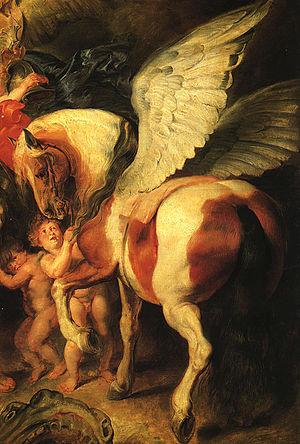
Le cheval est, dans l'art, l'animal le plus représenté depuis la Préhistoire, et l'un des plus anciens sujets artistiques. Il apparait sur tous types de supports au fil du temps, le plus souvent au milieu de batailles, dans des œuvres individuelles, comme monture de personnes importantes, ou attelé à des véhicules hippomobiles. L'art grec témoigne d'une véritable recherche anatomique, tandis que le Moyen Âge lui laisse peu de place. La Renaissance, en particulier italienne, voit l'apogée de la statue équestre, devenue un genre à part entière.